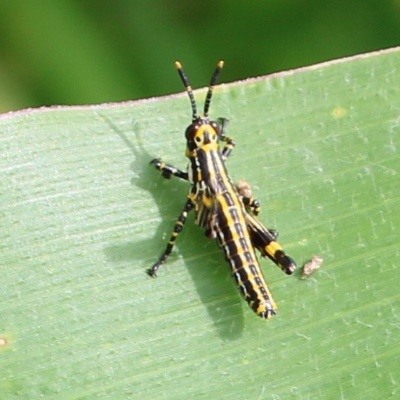
Crop: Maize
Condition: grasshoper